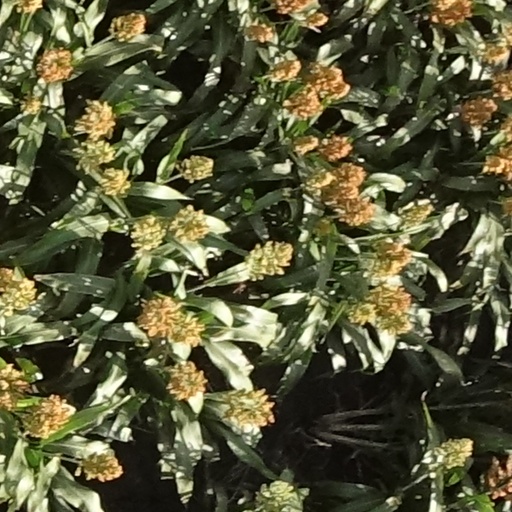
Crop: sorghum